Dorohedoro

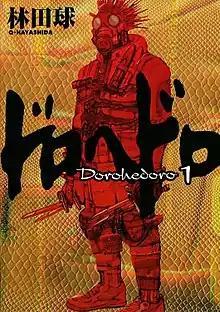
First volume cover, featuring Caiman

is a Japanese manga series written and illustrated by Q Hayashida. It was serialized in Shogakukan's manga magazines "Monthly Ikki" (November 2000 to September 2014), "" (March 2015 to August 2017), and "Monthly Shōnen Sunday" (November 2017 to September 2018); its chapters were collected in 23 volumes. "Dorohedoro" tells the story of the amnesiac reptilian-headed Caiman, working together with his friend Nikaido to recover his memories and survive in a strange and violent world.